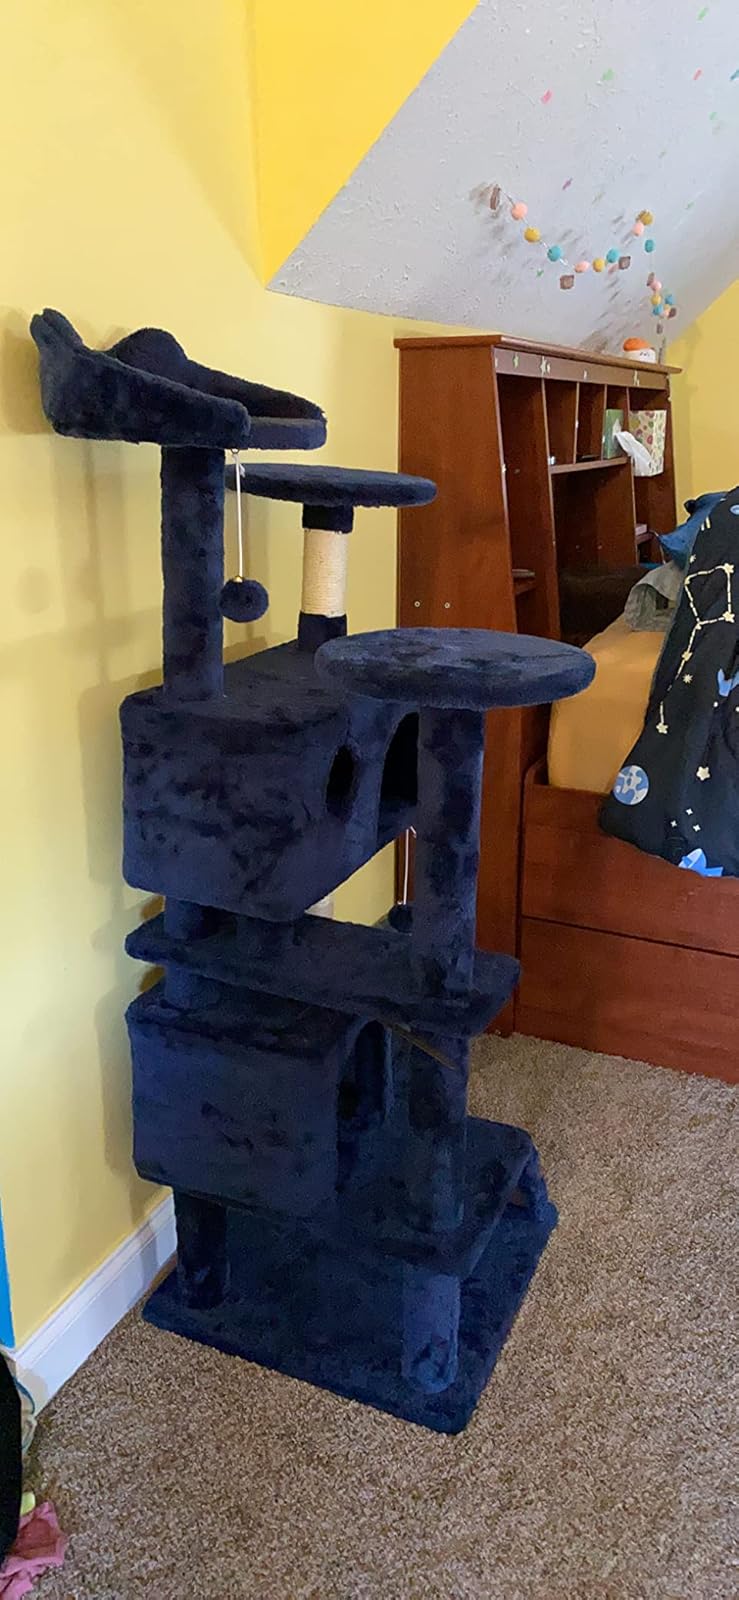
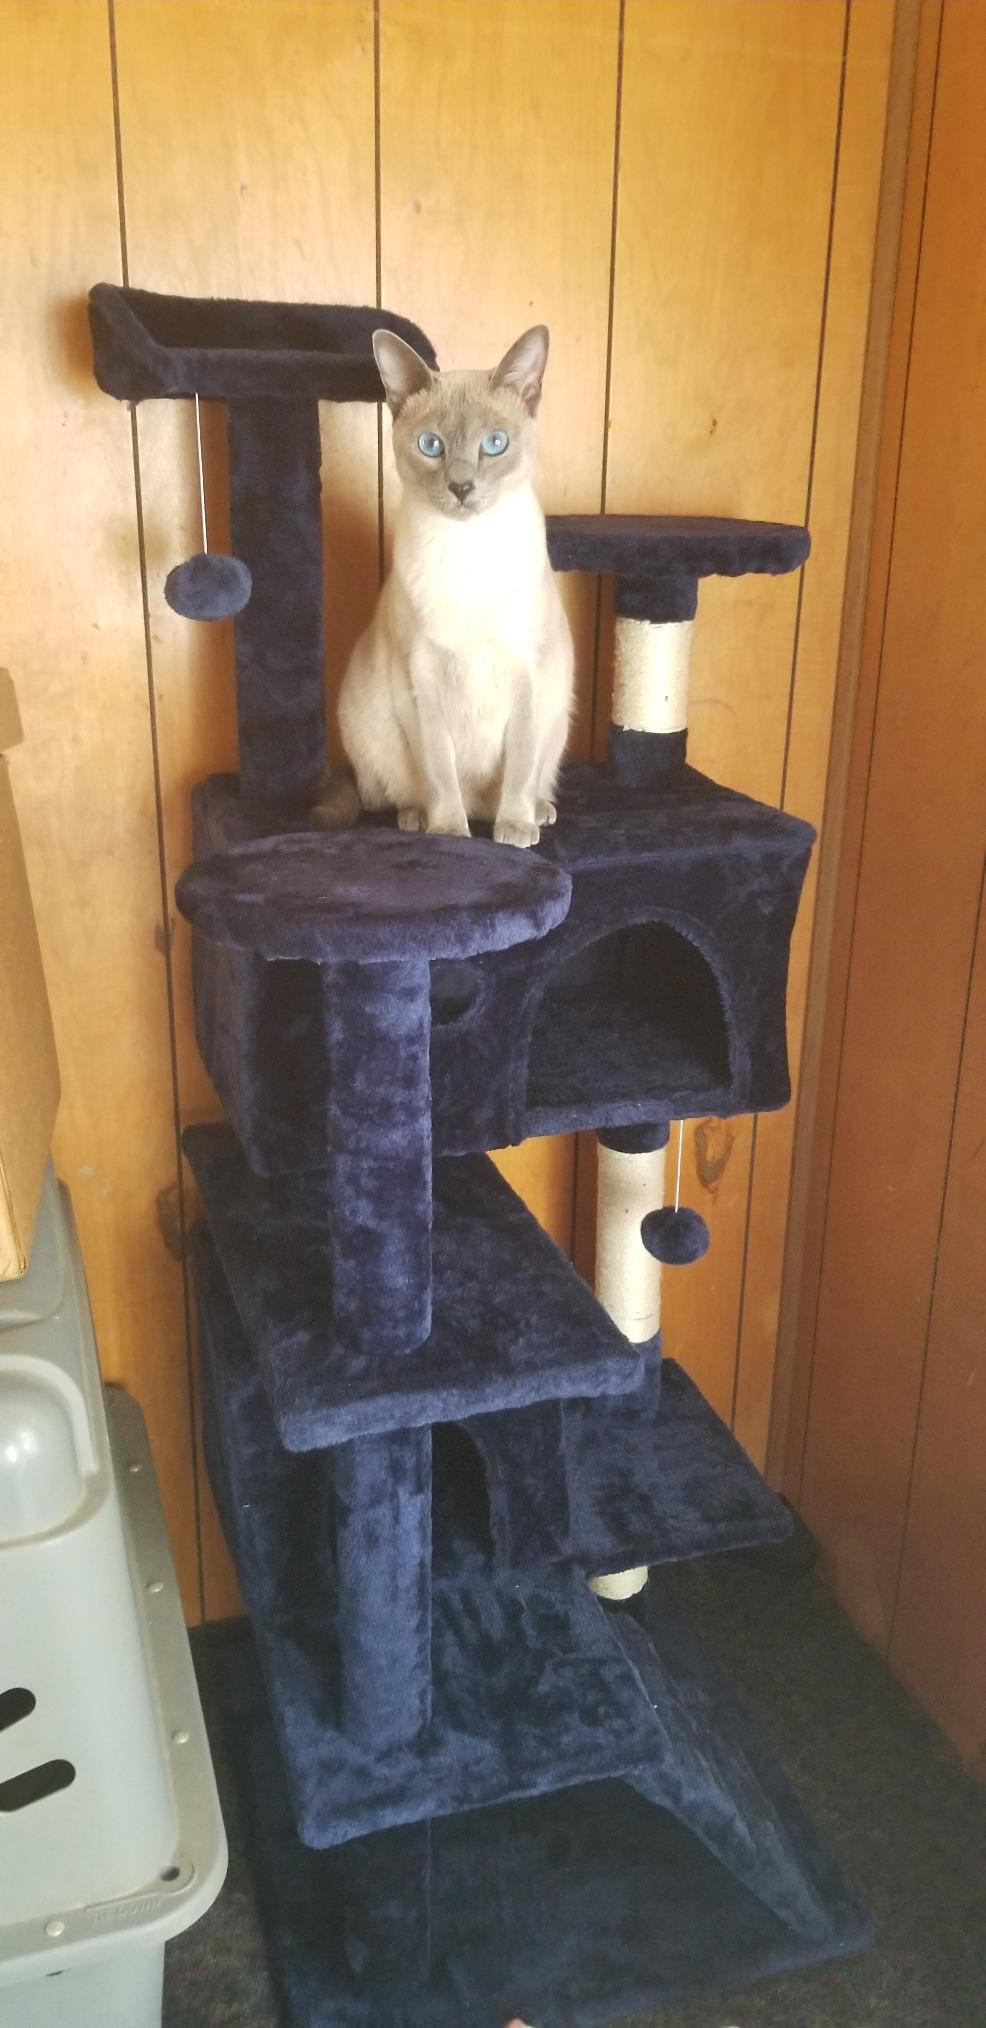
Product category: items_cat tree
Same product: yes